Gavi, Kerala

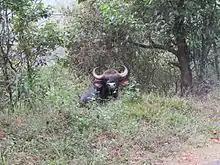
Indian Bison

The 1973 released Malayalam movie Ponnapuram Kotta was filmed at Echopara and Gavi.